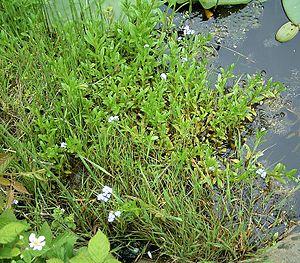
Myosotis scorpioides, le myosotis des marais ou myosotis faux scorpion est une des nombreuses espèces du genre Myosotis, de la famille des Boraginaceae.